Cyclophora (moth)

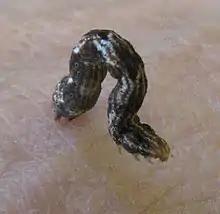
"Cyclophora" sp. caterpillar

Cyclophora is a genus of moths in the family Geometridae. Many species are referred to as mochas in reference to their colouration, primarily in Europe.